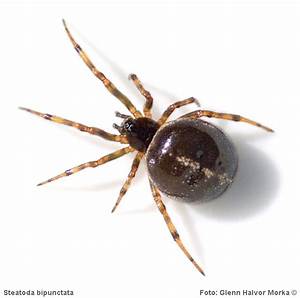
Label: spider